Patrouille de France

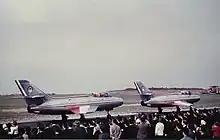
2 Mystère IVA of the Patrouille de France on the American base of Bitburg, in 1960

In 1947, the Minister of Air created an escadrille of representation for the French Air Force. The presentation unit was directed by Capitaine Pierre, former pilot of the Patrouille d'Étampes and accordingly equipped with twelve Stampe SV-4. In front of the ongoing ascending success of presentations, diverse formations were put in place at the corps of the French Air Force. In 1952, Commandant Pierre Delachenal, pilot of the 3 Escadre, stationed at Aerial Base 112 Reims-Champagne, formed an escadrille of four Republic F-84G. During an aerial meeting on 17 May on the field of Maison-Blanche (White House) in Algeria, the pilot show commentator of the escadrille and journalist Jacques Nœtinger, overwhelmingly shocked with the spectacle which he had just witnessed, baptised France's Patrol officially as Patrouille de France. The general staff headquarters of the French Air Force accordingly confirmed this appellation on 14 September 1953.